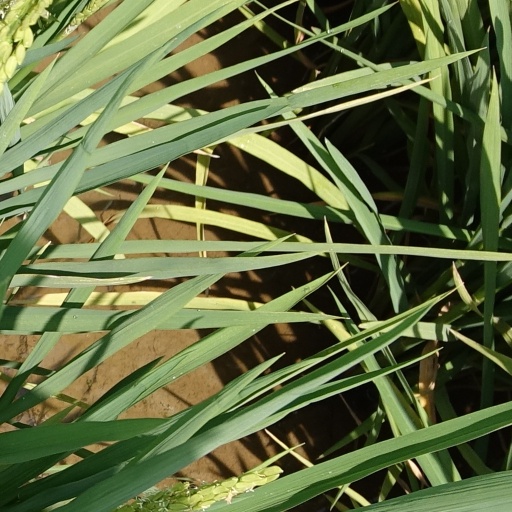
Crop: rice